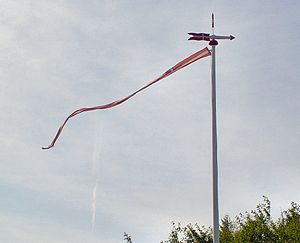
Vimpel
Dansk vimpel til privatbrug
Dansk vimpel, taget af Jørgen Larsen d. 16. august 2005.
En vimpel er et langt, trekantet flag, ofte i nationalflagets farver, som i det daglige kan ses vajende fra offentlige og private flagstænger for at vise vindretningen.